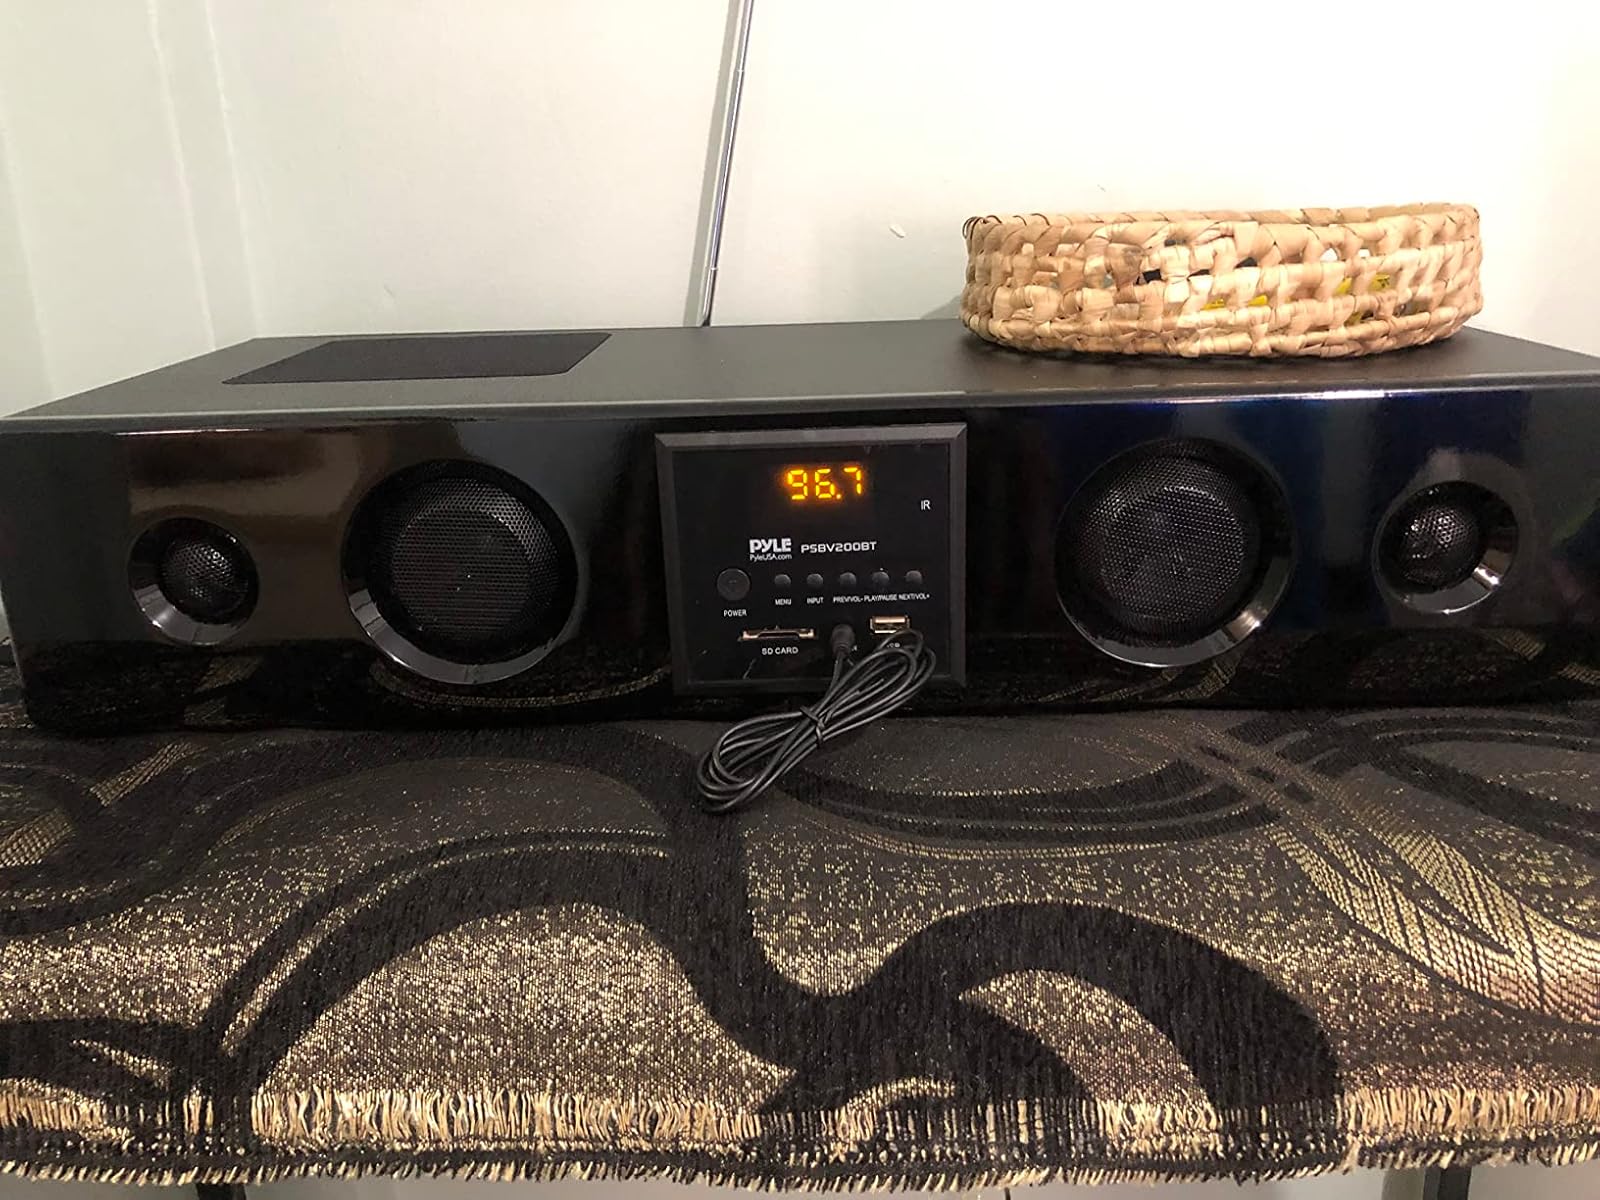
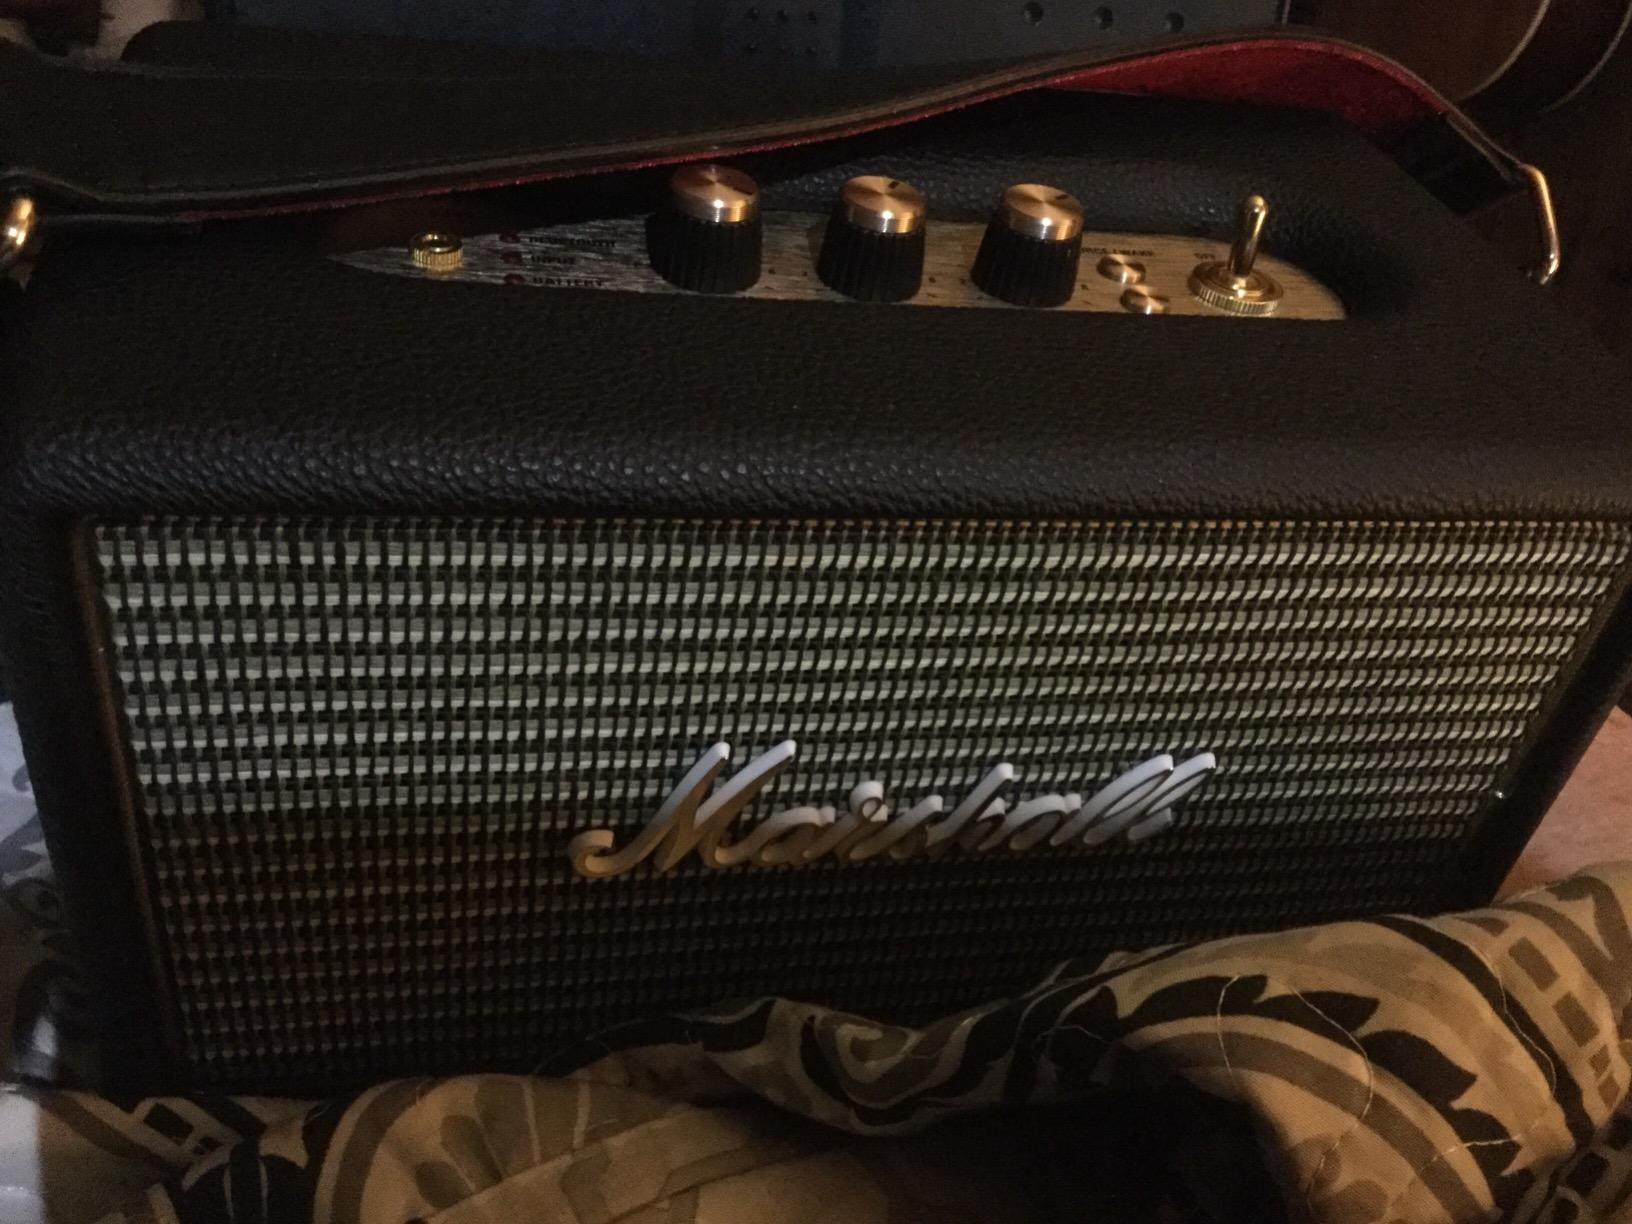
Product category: speaker
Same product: no